Winter Palace

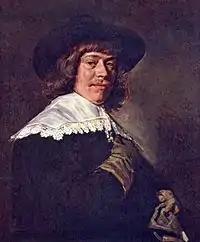
Frans Hals' "Portrait of a Man with a Glove", purchased for the Winter Palace in 1764

The palace's art collection was assembled haphazardly in an eclectic manner, often with an eye to quantity rather than quality. Many of the artworks purchased for the palaces arrived as parts of a job lot as the sovereign acquired whole ready-assembled collections. The Empress' ambassadors in Rome, Paris, Amsterdam and London were instructed to look out for and purchase thousands of priceless works of art on her behalf. Ironically, while Saint Petersburg high society and the extended Romanov family derided Russia's last Empress for furnishing her palaces "mail order" from Maples of London, she was following the practices of Catherine the Great, who, if not exactly by "mail order", certainly bought "sight unseen".